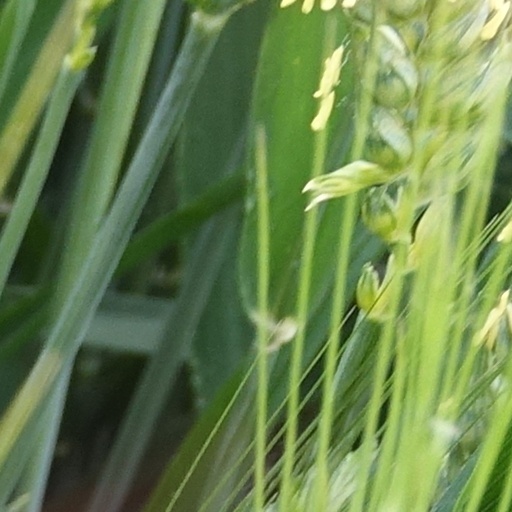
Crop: wheat